2024 German Masters

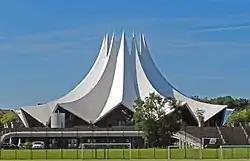
The event was held at the Tempodrom in Berlin.

The event took place from 29 January to 4 February 2024 at the Tempodrom in Berlin, Germany. The organisers extended the length of the main stage to seven days, versus five days for previous editions. Qualifying for the tournament took place from 18 to 22 December 2023 at the Ponds Forge International Sports Centre in Sheffield, England, although matches featuring the top eight seeds were held over to be played in Berlin.